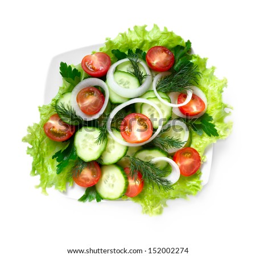
salad of cucumbers , tomatoes and greens on a white background , top view